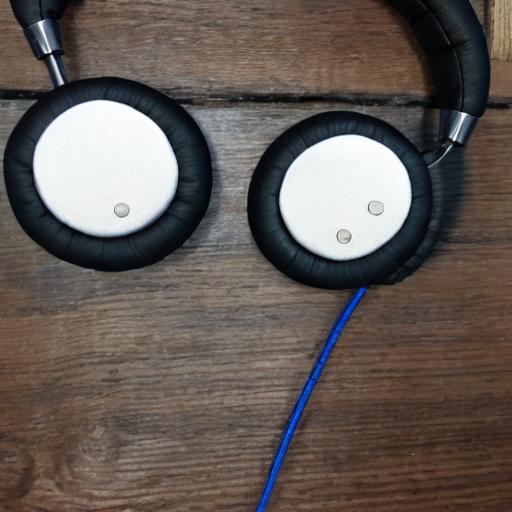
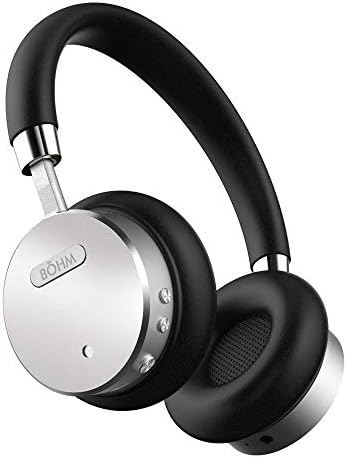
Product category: headphones
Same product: no